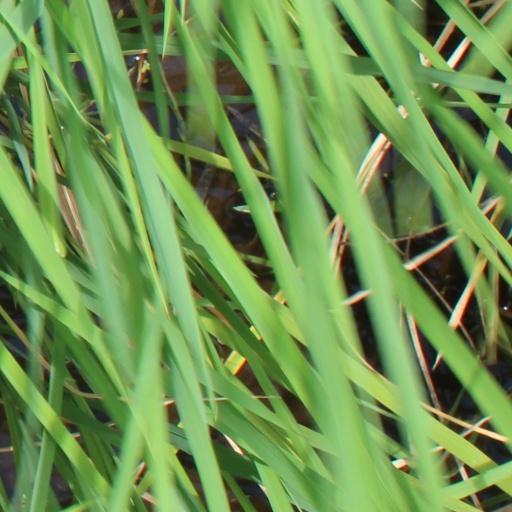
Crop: rice